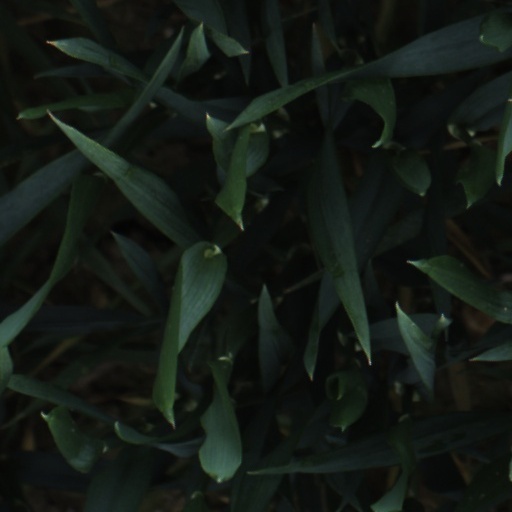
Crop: wheat